Münchenstein rail disaster

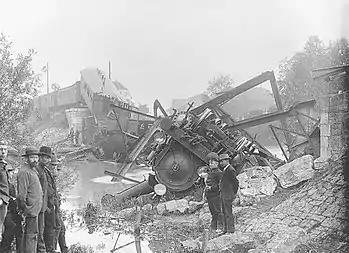

On 14 June 1891 at 14:15 a train left the main Basel railway station for Delémont. Owing to the large number of passengers, two supplementary passenger carriages and an additional engine had been added to the train in the last moment. Later, in the findings of the examination report it was estimated that the number of travellers aboard was between 530 and 550.